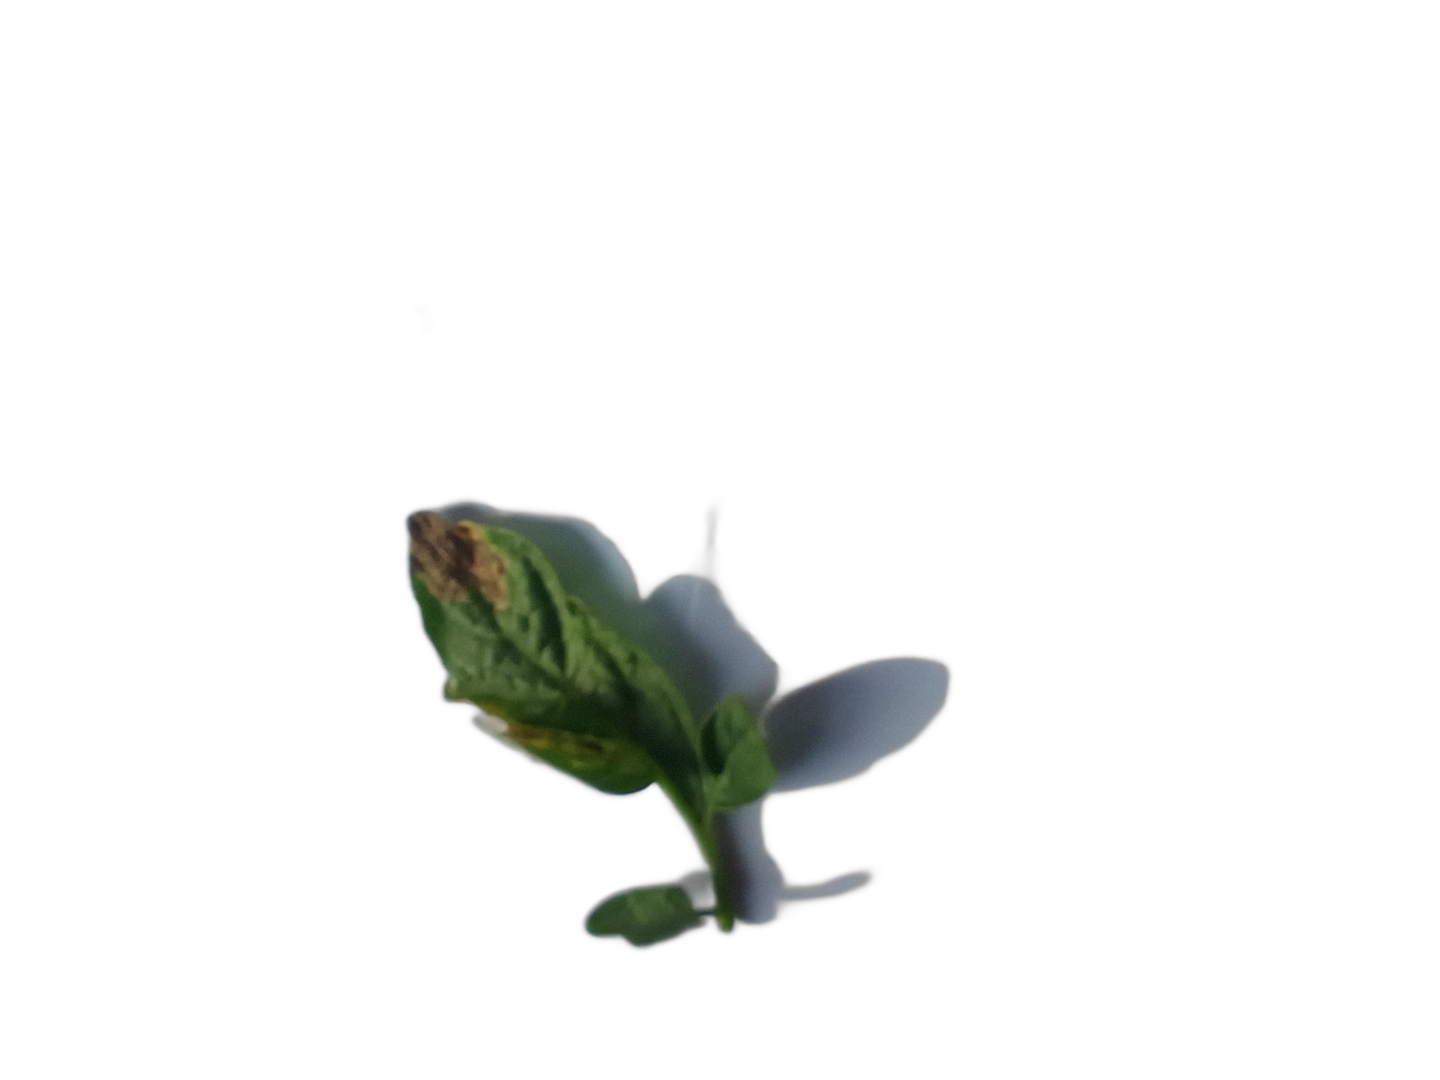
Crop: Tomato
Label: Spot